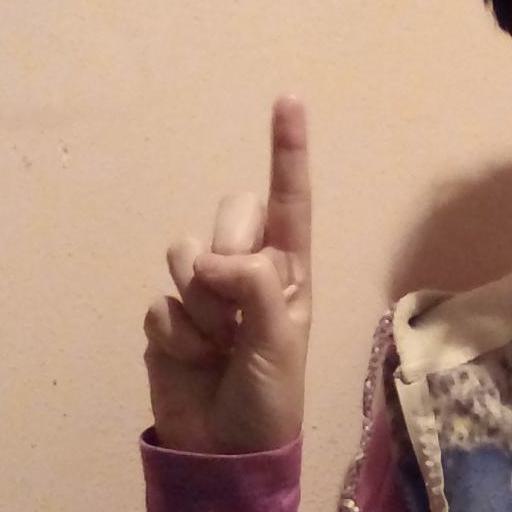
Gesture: one